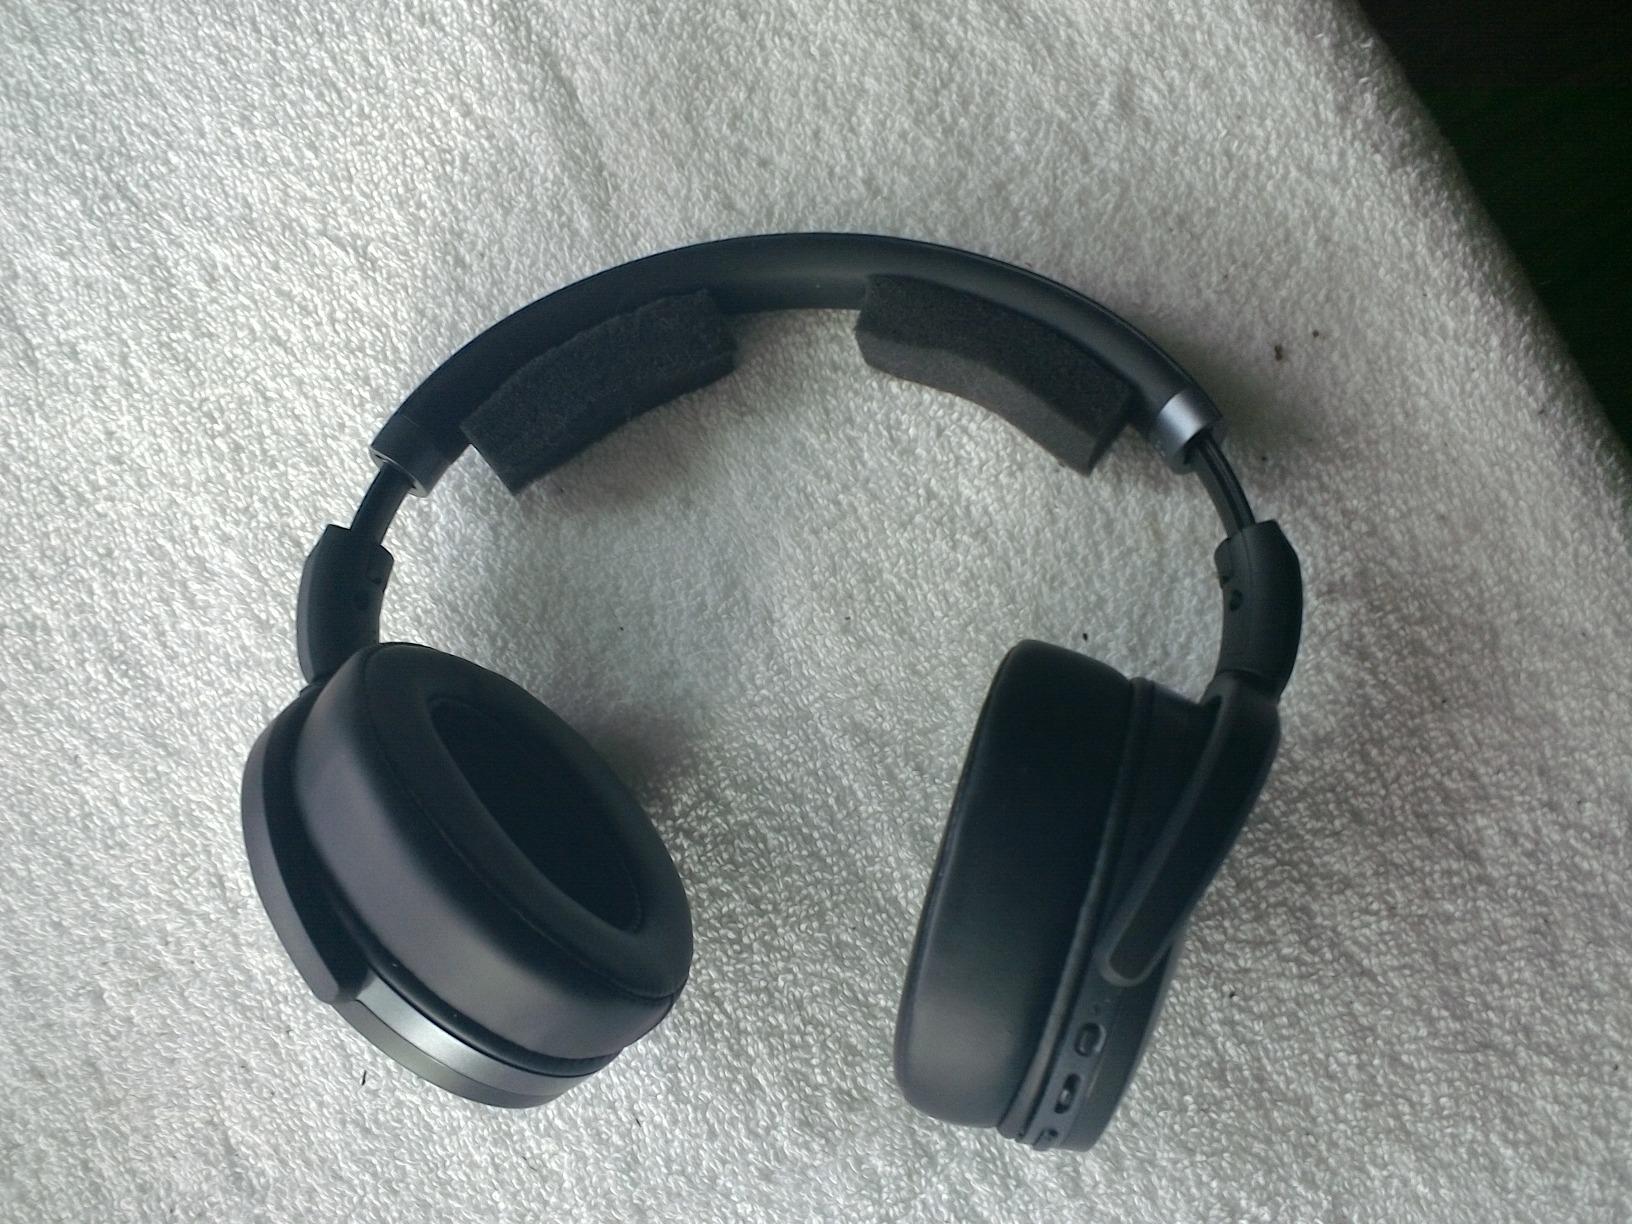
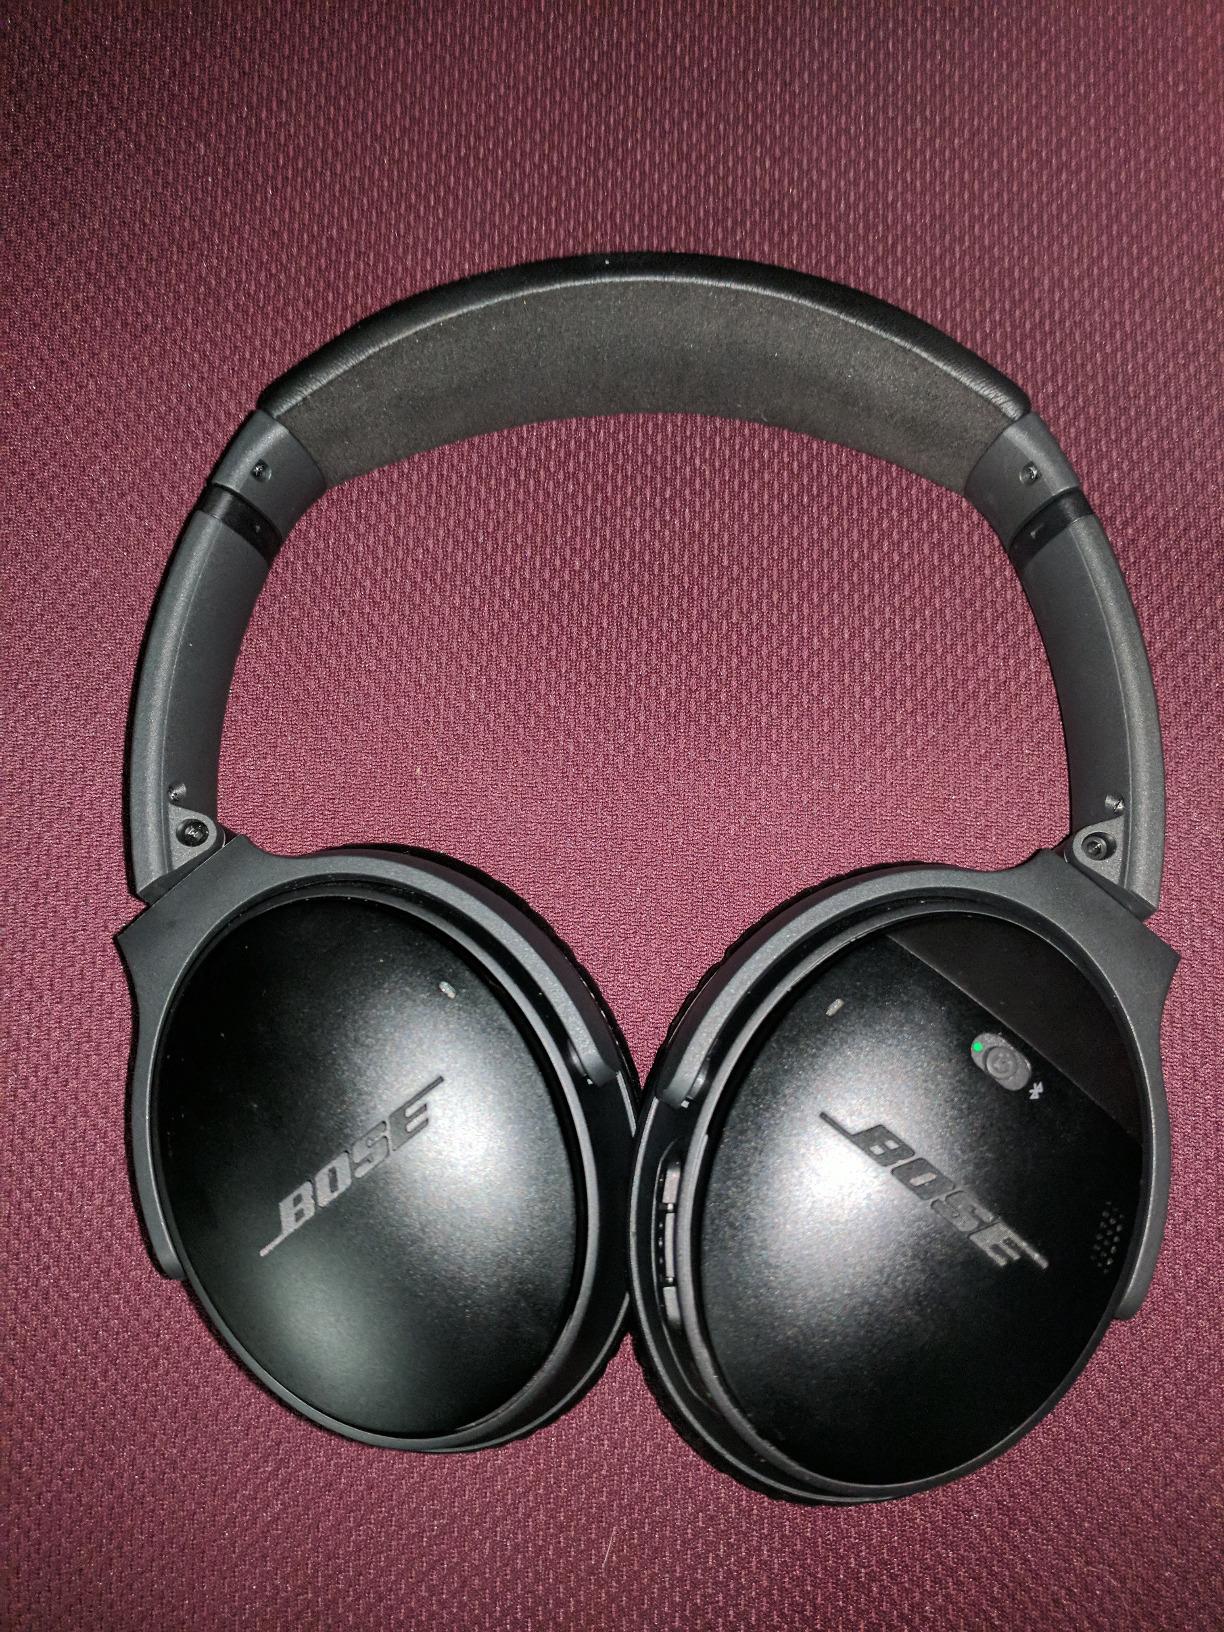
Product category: headphones
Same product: no